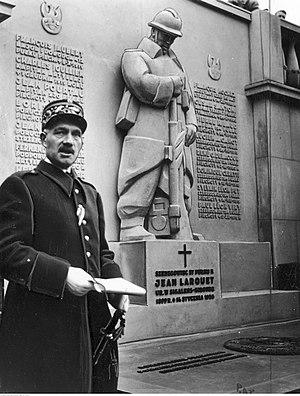
Le cimetière des défenseurs de Lviv est un mémorial et un lieu de sépulture pour les Polonais et leurs alliés décédés à Lviv pendant les hostilités de la guerre polono-ukrainienne et de la guerre soviéto-polonaise entre 1918 et 1920.